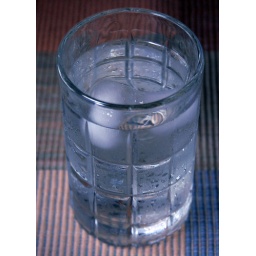
Glass of ice water illuminated by a Samsung cell phone